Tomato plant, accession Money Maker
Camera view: vertical (180 deg); turntable rotation: 150 degrees
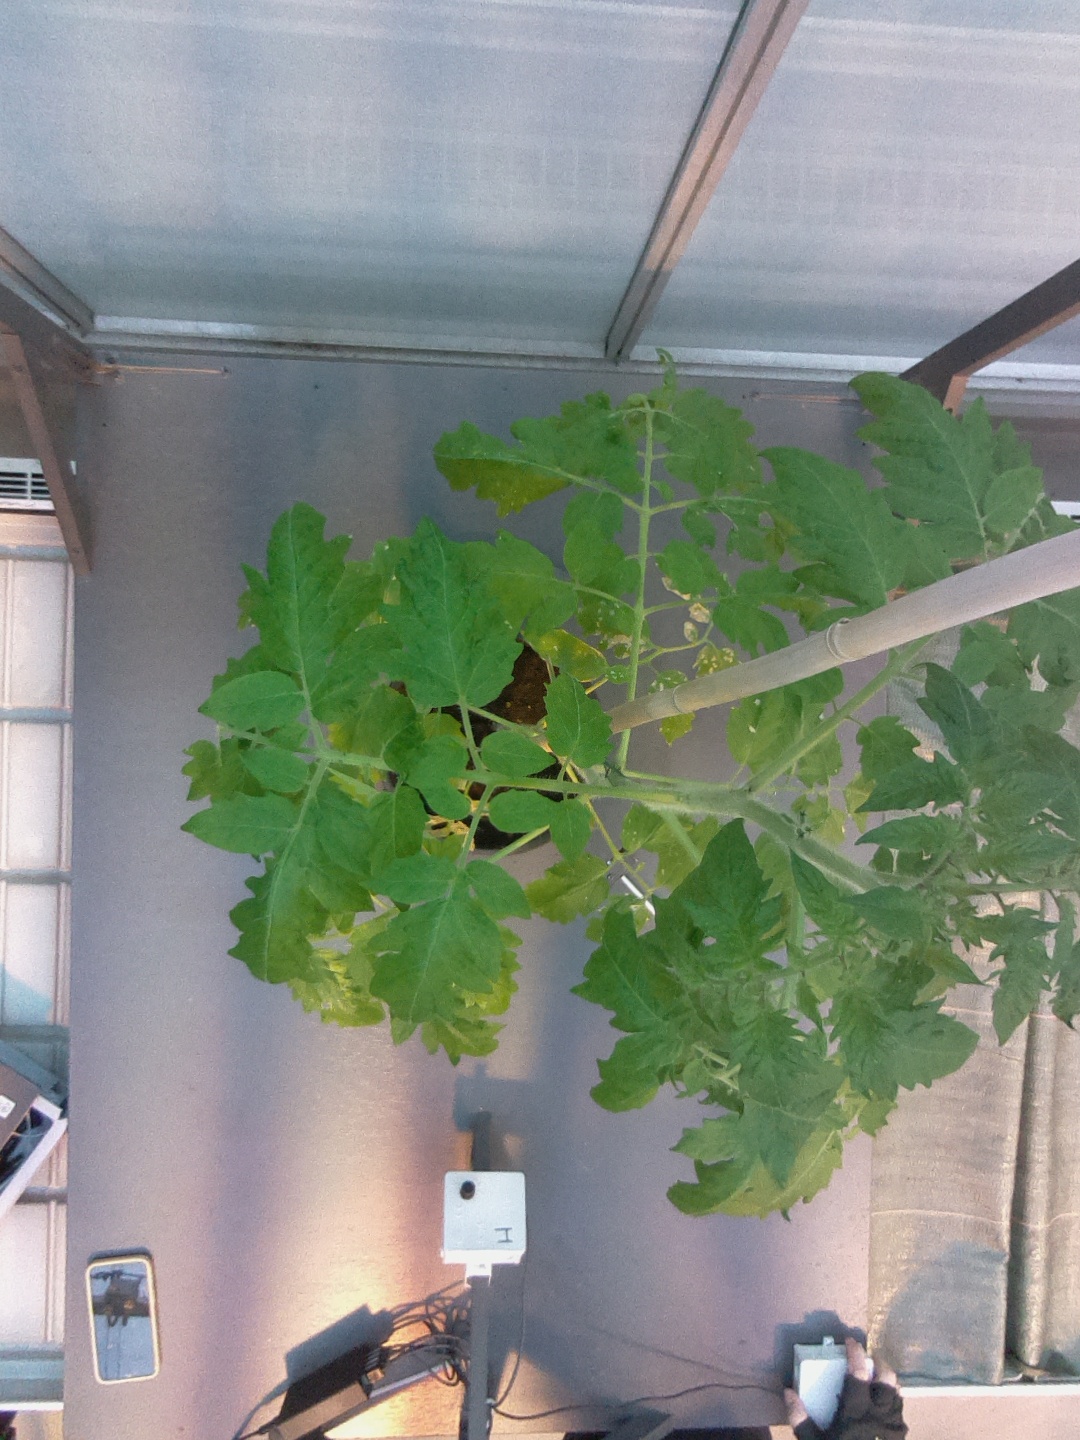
BBCH growth stage 20: First Side shoot start formed